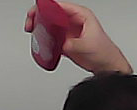
Product: loreal_shampoo